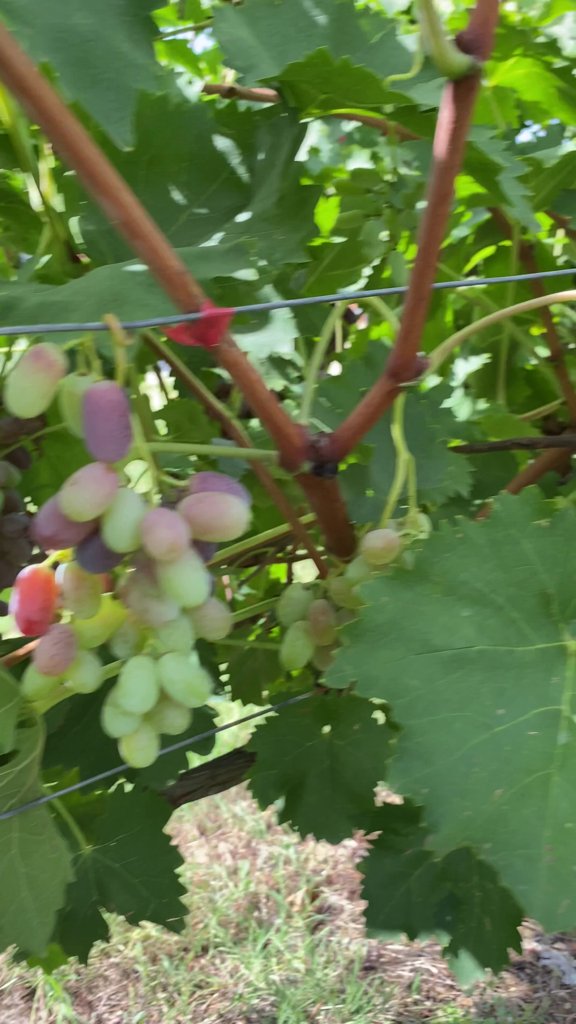
Berries visible: 46
Grape clusters: 3